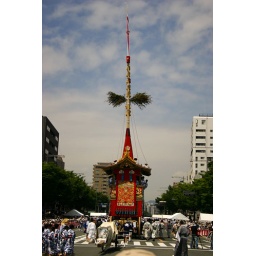
The hoko float in full with pine tree on the top at the Yoiyama Parade during the Gion Festival